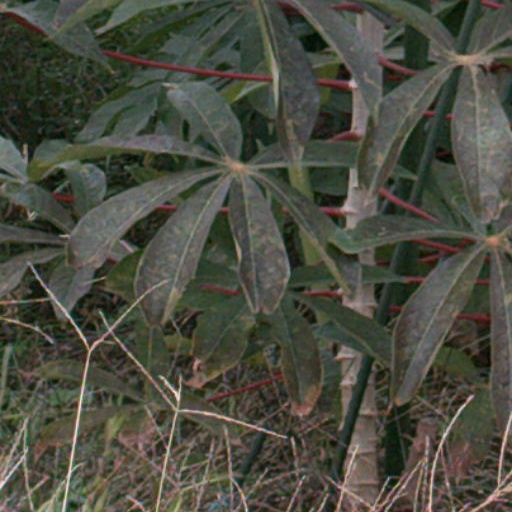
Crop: cassava